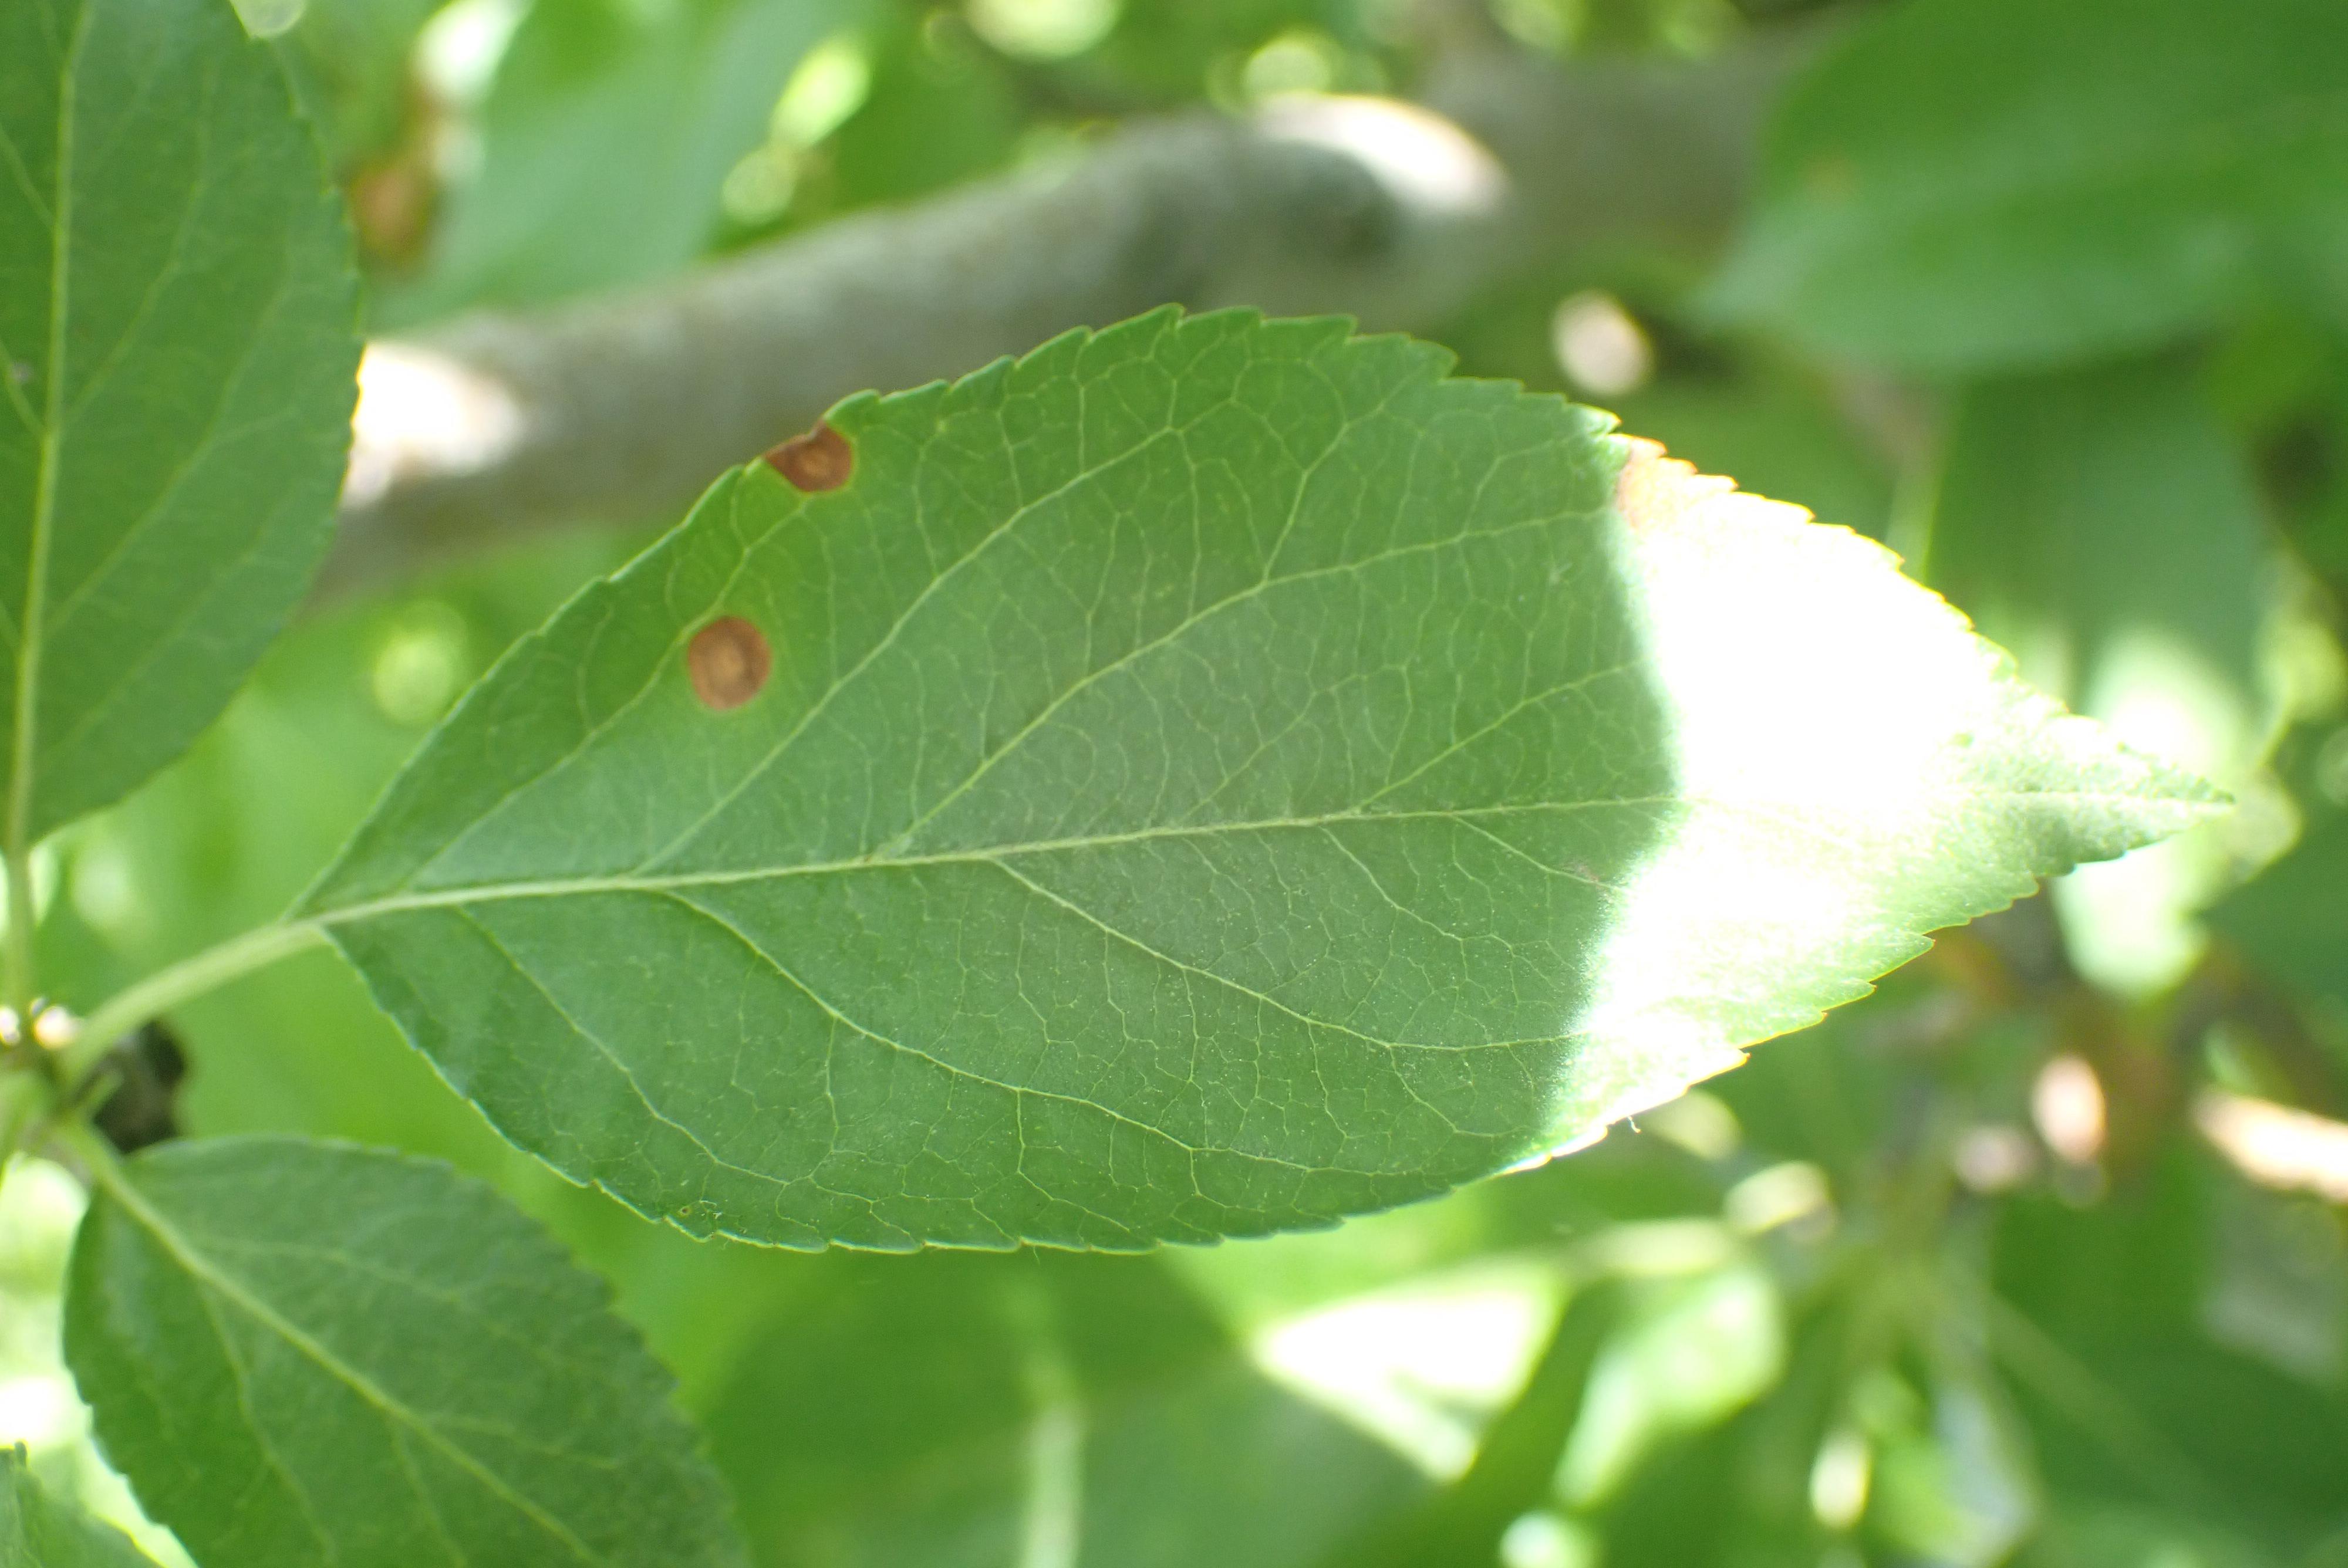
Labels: frog_eye_leaf_spot